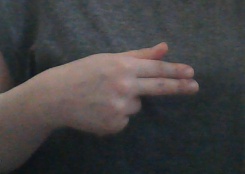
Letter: ghain